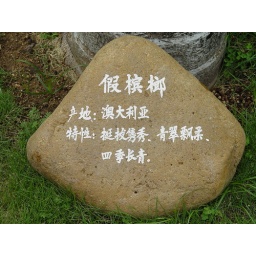
This rock reckons that the tree above it is Australian.